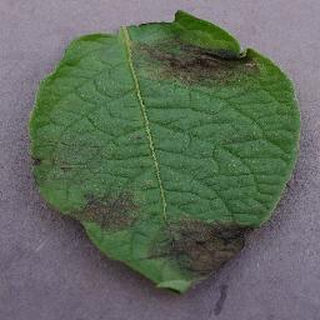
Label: potato_late_blight